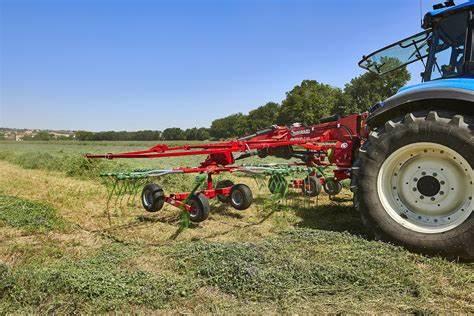
Mfumo wa kilimo cha kisasa cha kitaalamu na cha kiteknolojia zaidi, kinachohusisha matumizi ya mashine mbalimbali katika utendaji kazi wake. Njia hii ya kilimo ni nzuri inayomuwezesha mkulima kuweza kuendesha shughuli zake za kiilmo, katika eneo lolote bila kuzingatia hali ya eneo husika.